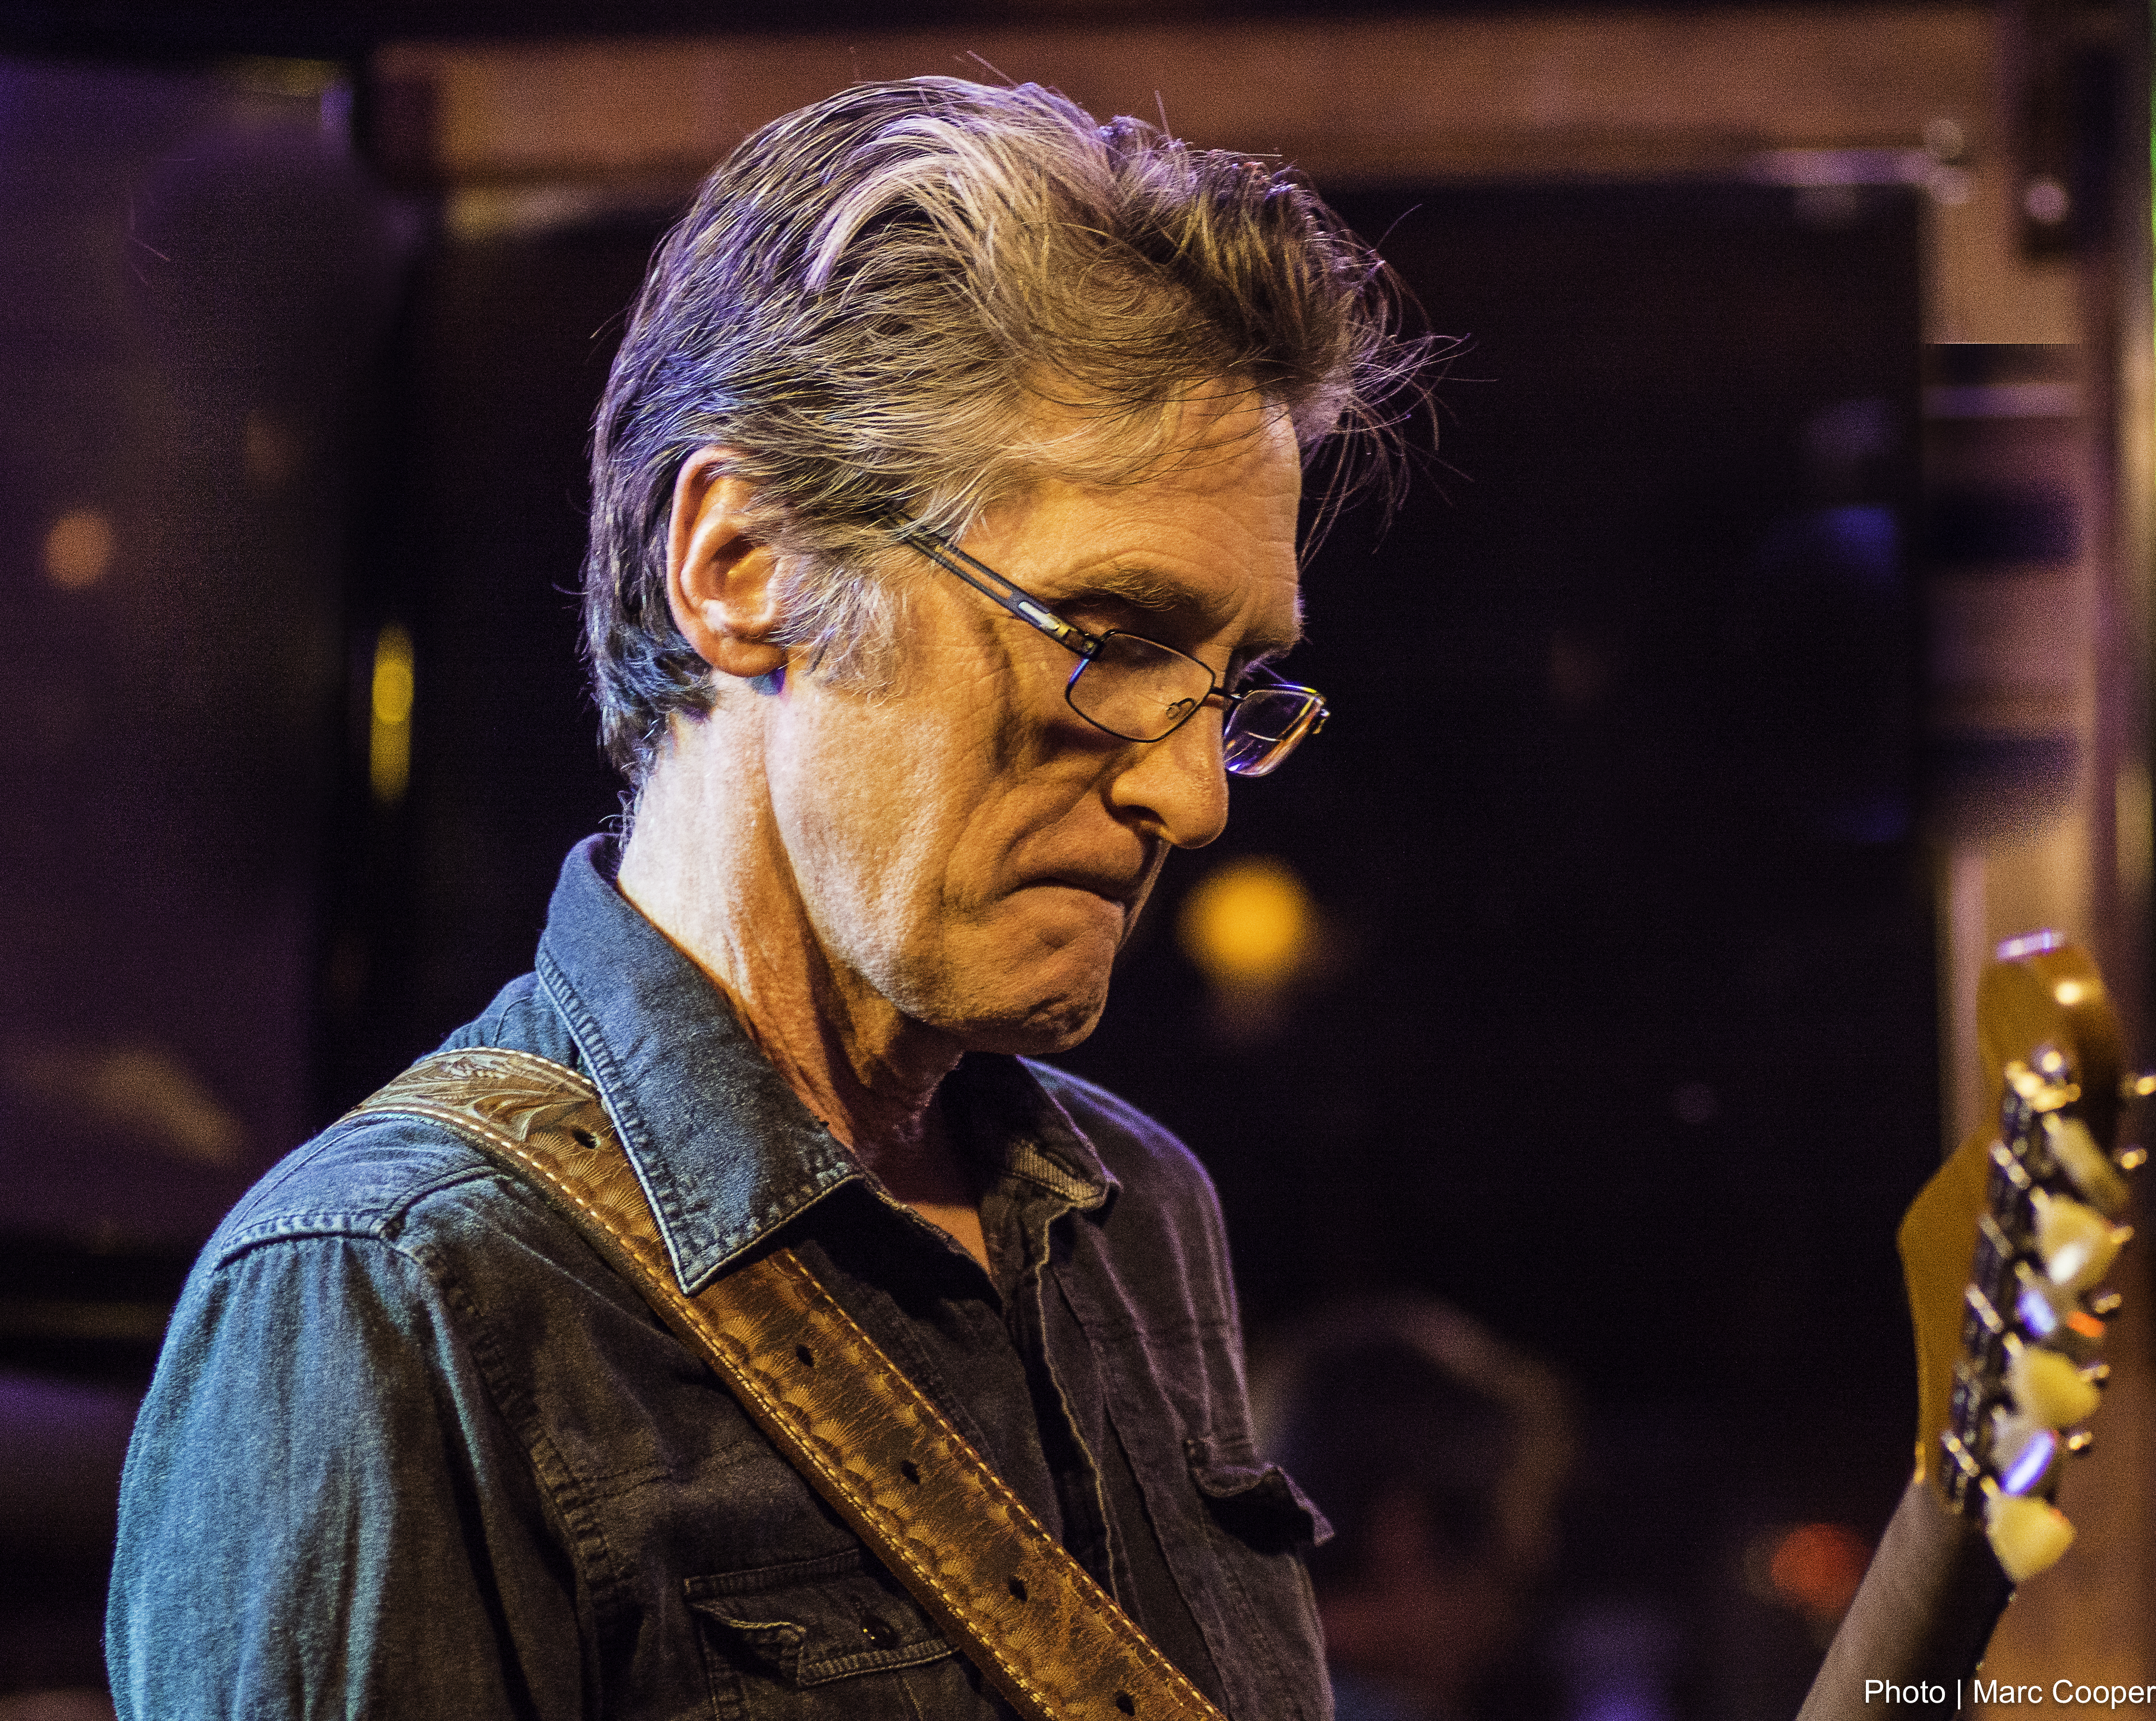
music, concert, audience, musician, blues, stage, performance, singing, guitarist, bluesguitarist, lajones, entertainment, performing arts, singer songwriter, musical theatre